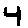
Label: 4